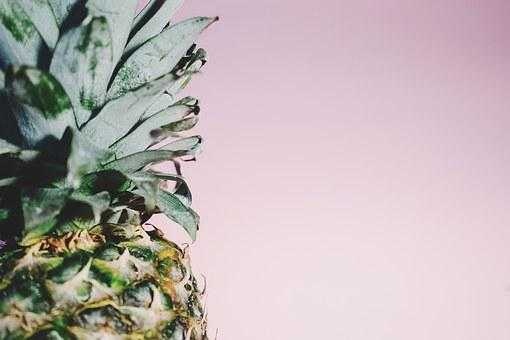
Label: Pineapple